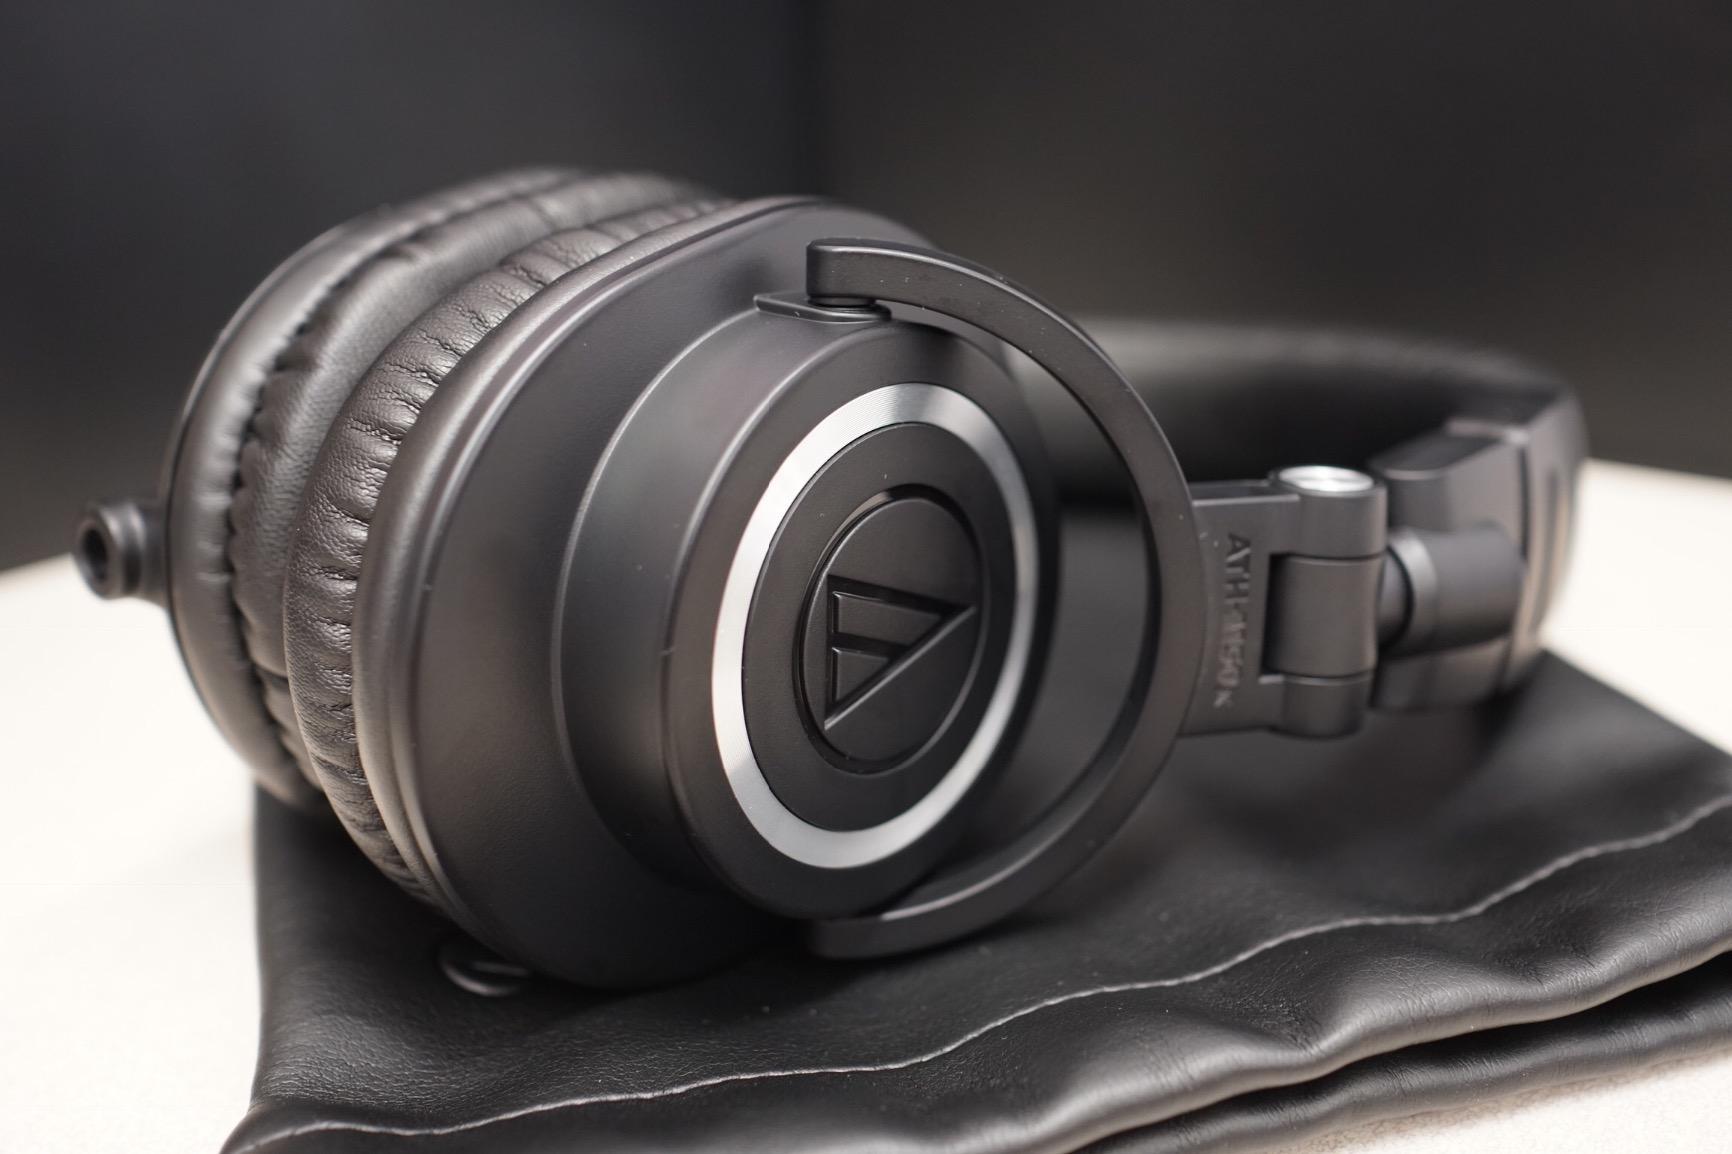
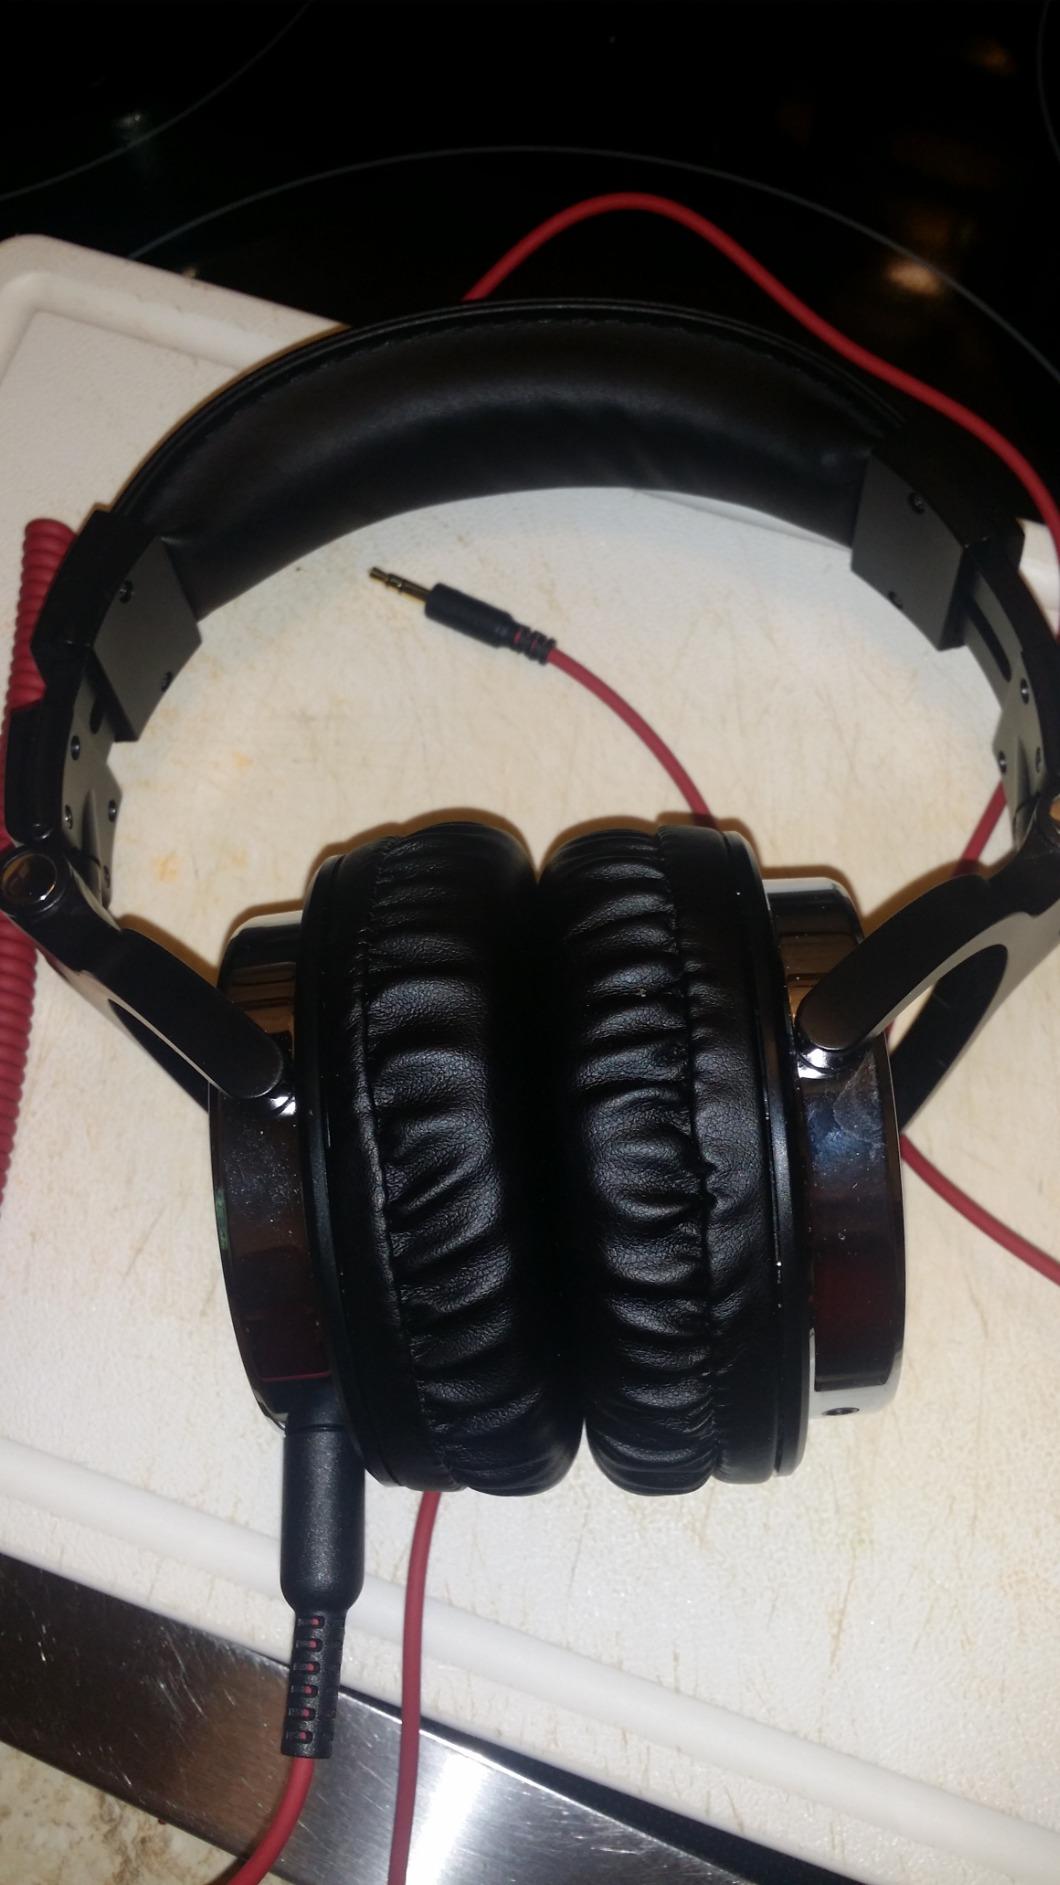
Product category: headphones
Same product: no